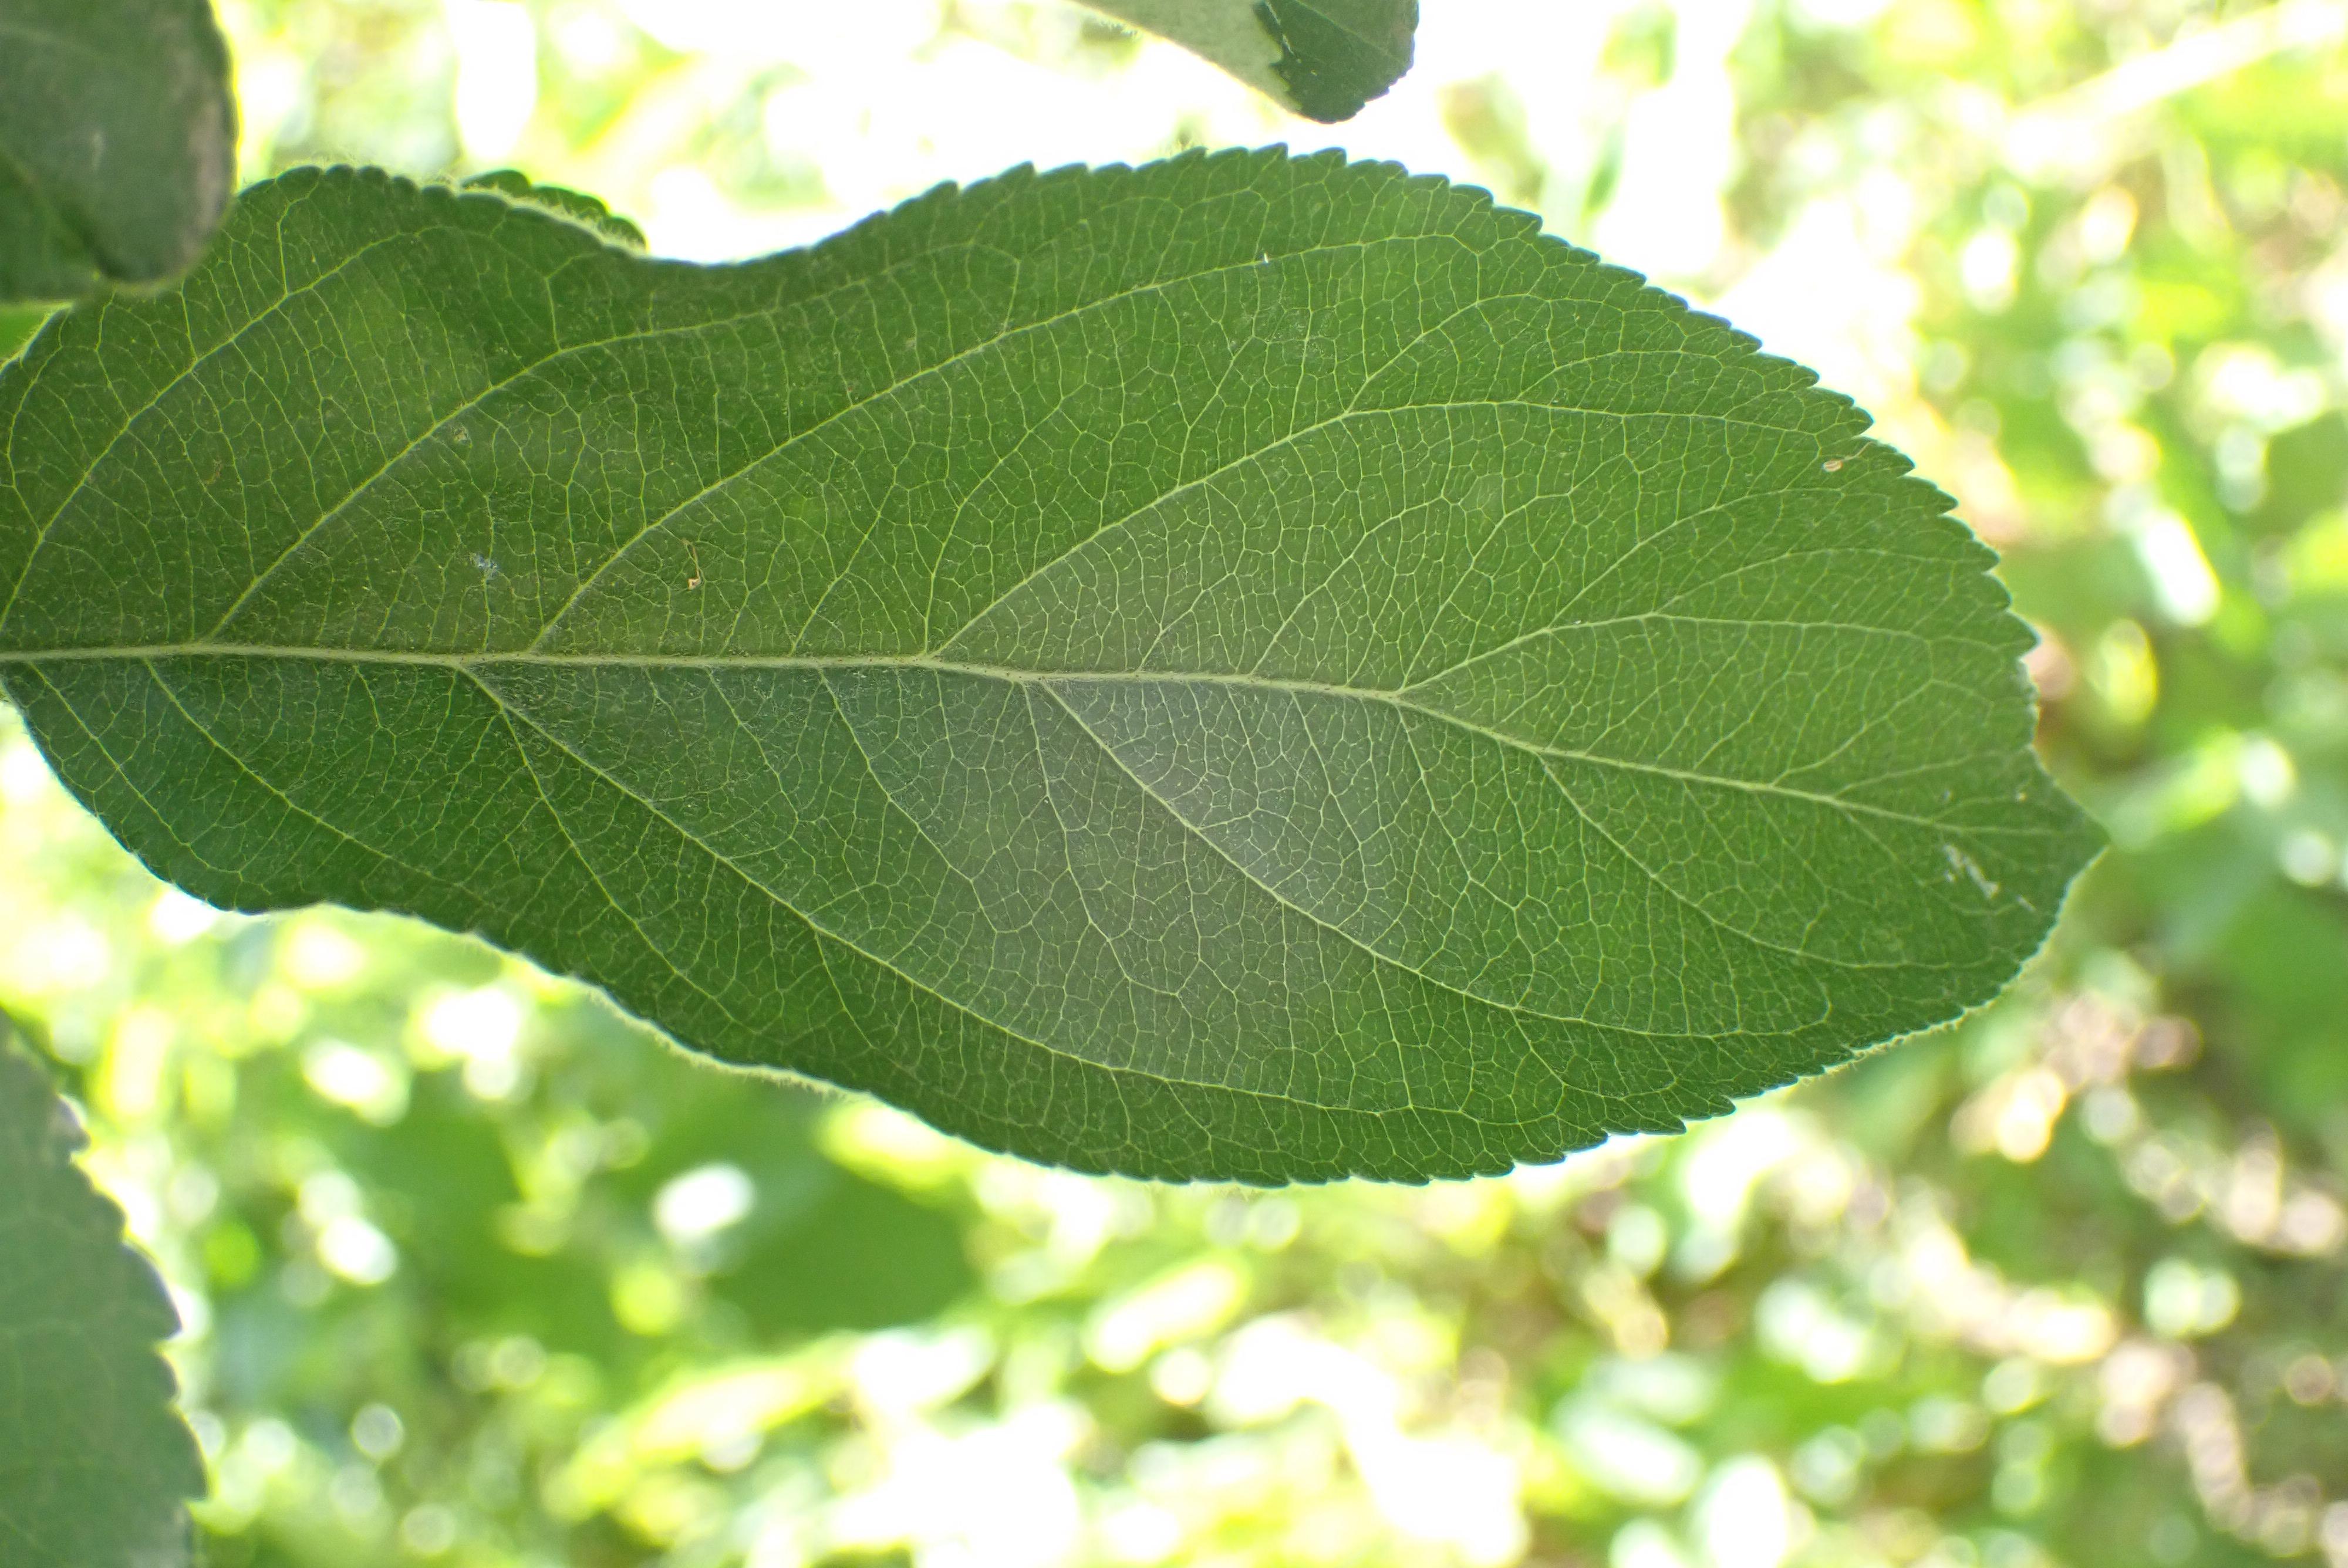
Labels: healthy